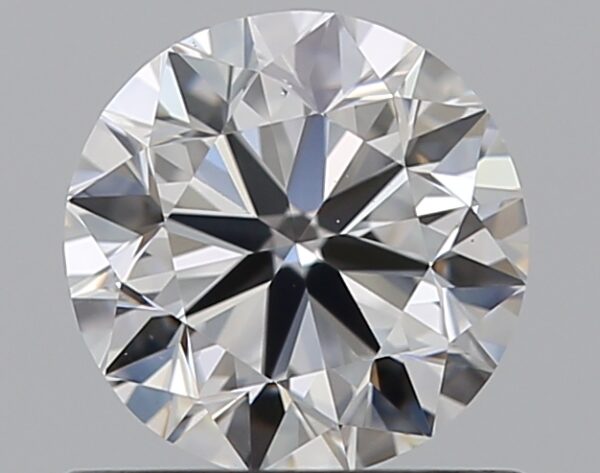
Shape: round
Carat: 0.7
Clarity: VS1
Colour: D
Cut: VG
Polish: EX
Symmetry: VG
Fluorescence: N
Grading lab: GIA
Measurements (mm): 5.49 x 5.56 x 3.52